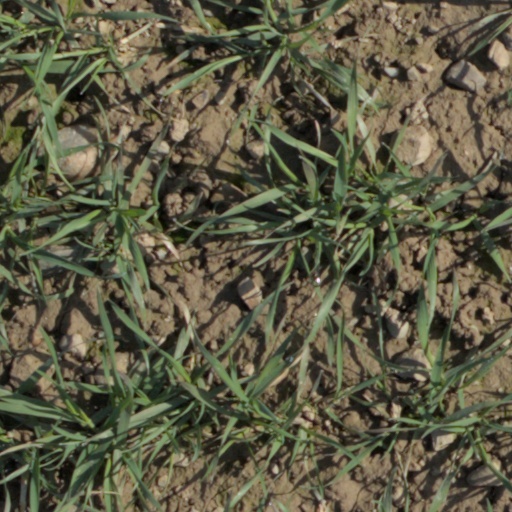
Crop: wheat